Barcaldine, Queensland

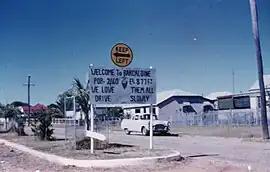
Barcaldine, 1962

Barcaldine is a rural town and locality in the Barcaldine Region in Queensland, Australia. This is the administrative centre of the Barcaldine Region. Barcaldine played a major role in the Australian labour movement. In the , Barcaldine had a population of 1,540.